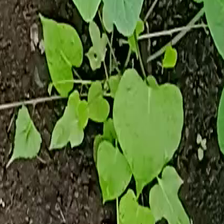
Weed species: Obscure_morning _glory(Ipomoea obscura)